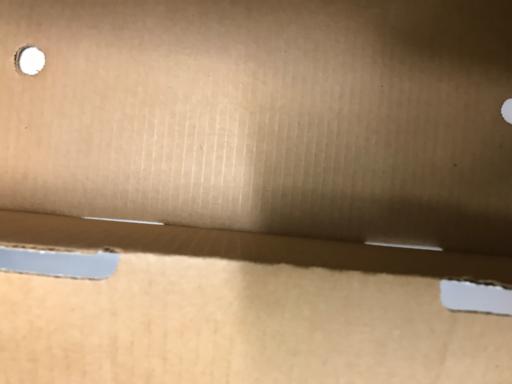
Waste category: cardboard